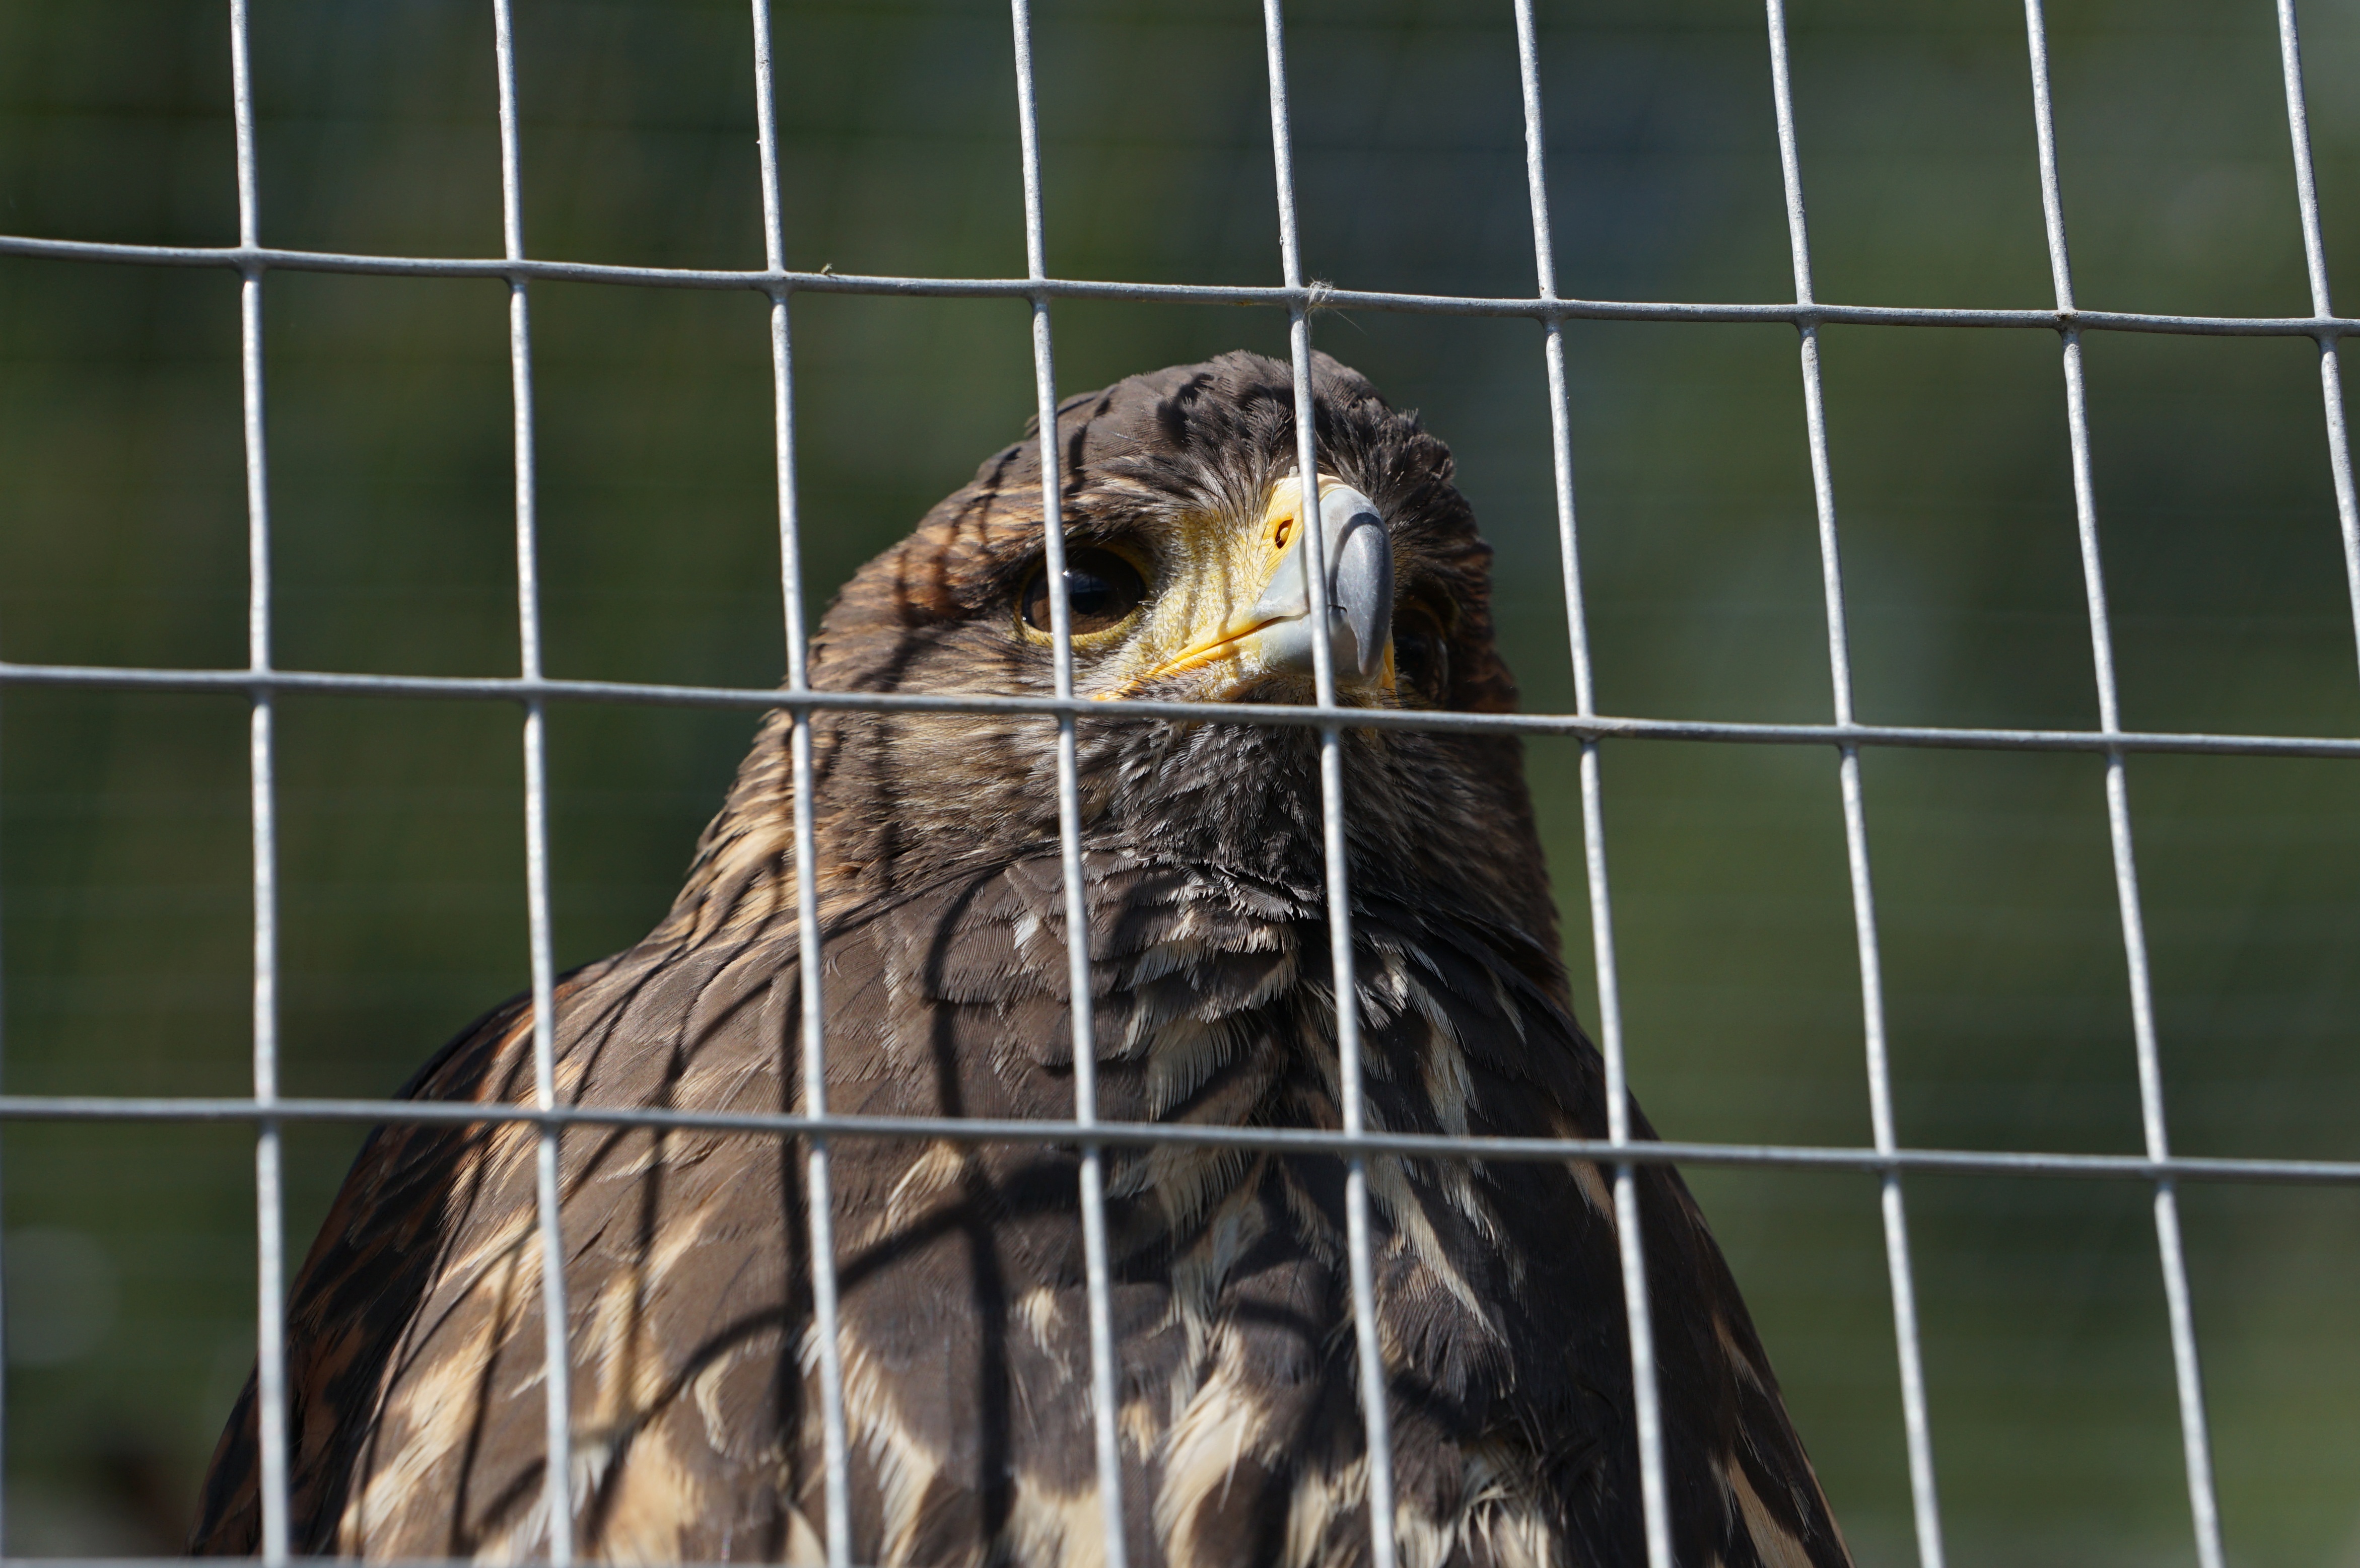
bird, wire, wildlife, zoo, beak, eagle, hawk, fauna, bird of prey, prison, vertebrate, grid, caught, falcon, styria, wire mesh, caged, imprisoned, margit wallner, mautern, wild mountain, animal shelter